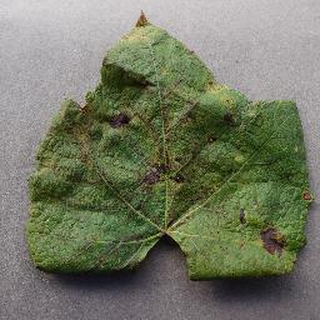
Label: grape_leaf_blight